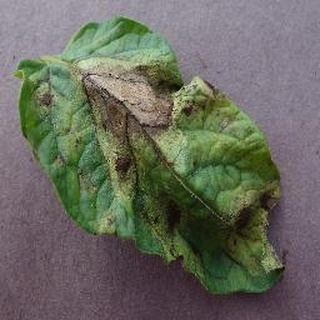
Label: potato_late_blight